Jani Mäkelä

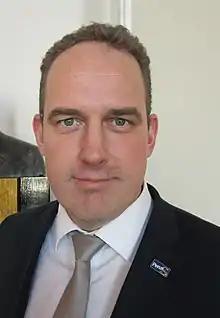

Jani Kalevi Kristian Mäkelä (born 21 October 1976) is a Finnish politician currently serving in the Parliament of Finland for the Finns Party at the South-Eastern Finland constituency.